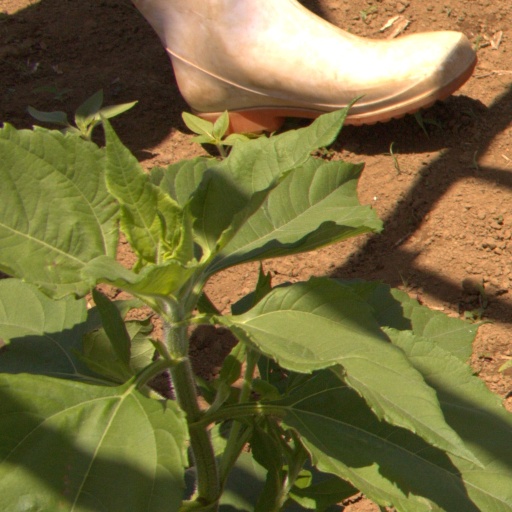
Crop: Jerusalem artichoke